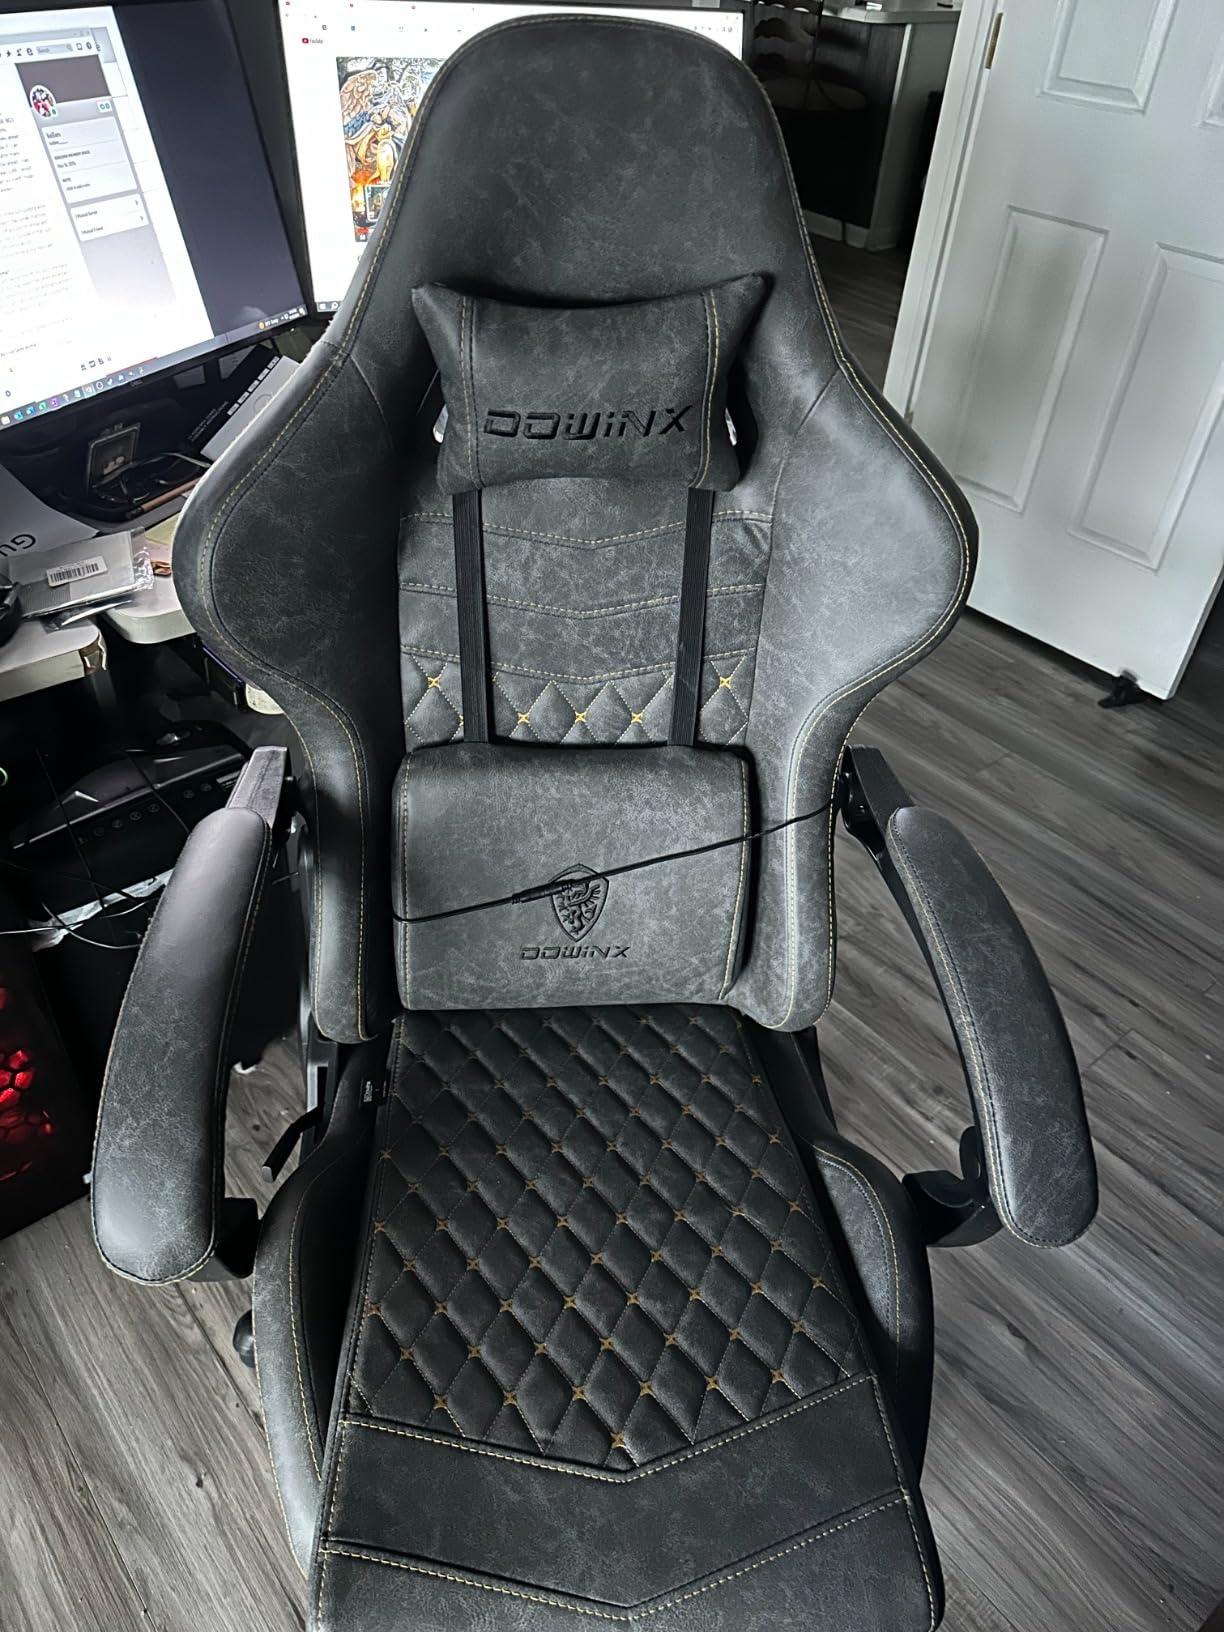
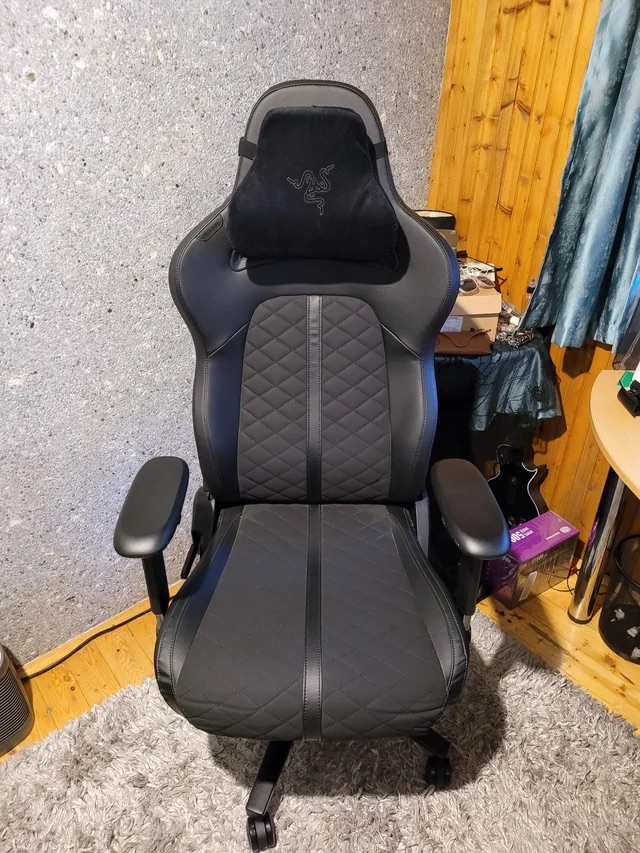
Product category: items_chair
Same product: no